Pain

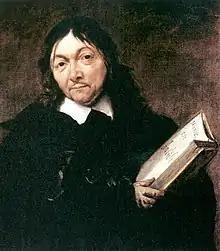
Portrait of René Descartes by Jan Baptist Weenix, 1647–1649

In 1644, René Descartes theorized that pain was a disturbance that passed along nerve fibers until the disturbance reached the brain. The work of Descartes and Avicenna prefigured the 19th-century development of "specificity theory". Specificity theory saw pain as "a specific sensation, with its own sensory apparatus independent of touch and other senses". Another theory that came to prominence in the 18th and 19th centuries was "intensive theory", which conceived of pain not as a unique sensory modality, but an emotional state produced by stronger than normal stimuli such as intense light, pressure or temperature. By the mid-1890s, "specificity" was backed primarily by physiologists and physicians, and psychologists mostly backed the "intensive theory". However, after a series of clinical observations by Henry Head and experiments by Max von Frey, the psychologists migrated to "specificity" almost en masse. By the century's end, most physiology and psychology textbooks presented pain "specificity" as fact.